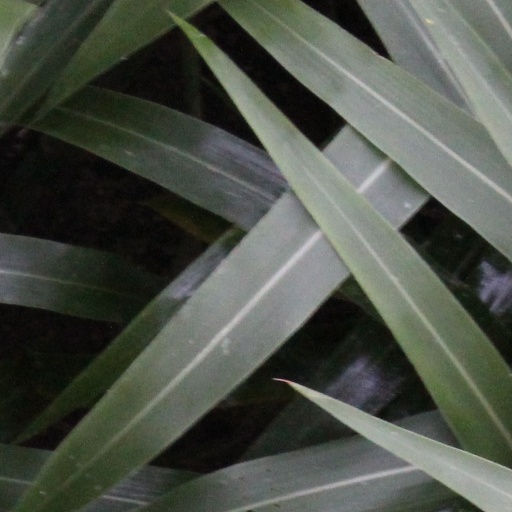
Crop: sorghum